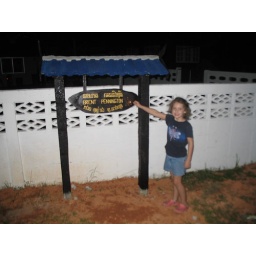
The sign in front of our house with our name in Thai and English thanks to our kind landlord.